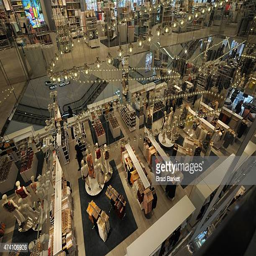
a general view of atmosphere at the opening with neo soul artist